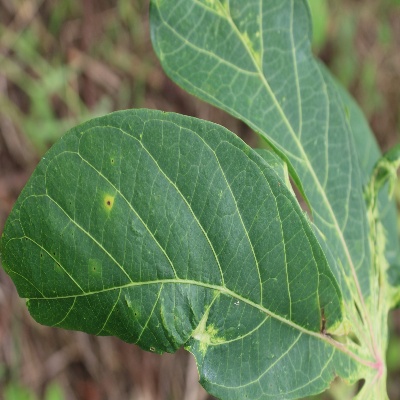
Crop: Cassava
Condition: mosaic